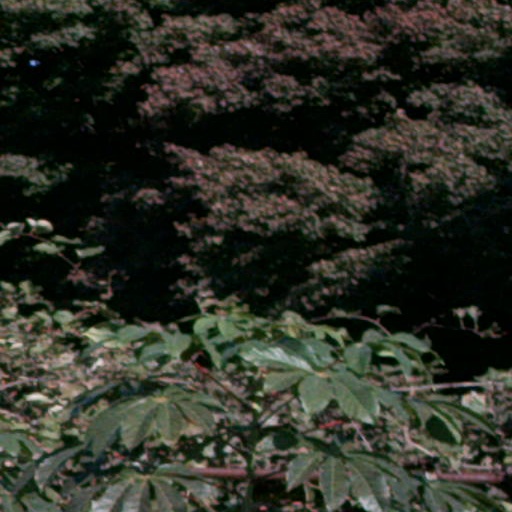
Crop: cassava